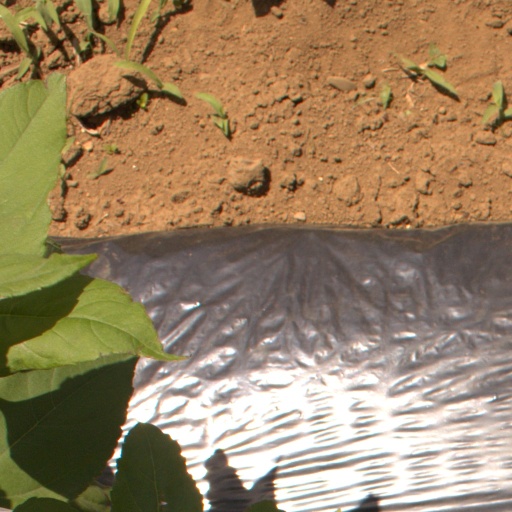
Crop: Jerusalem artichoke